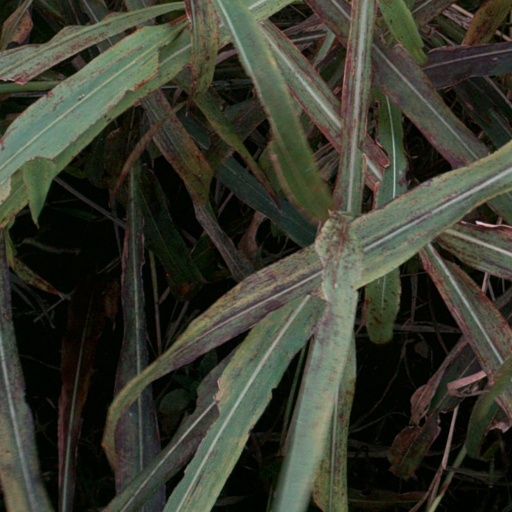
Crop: sorghum